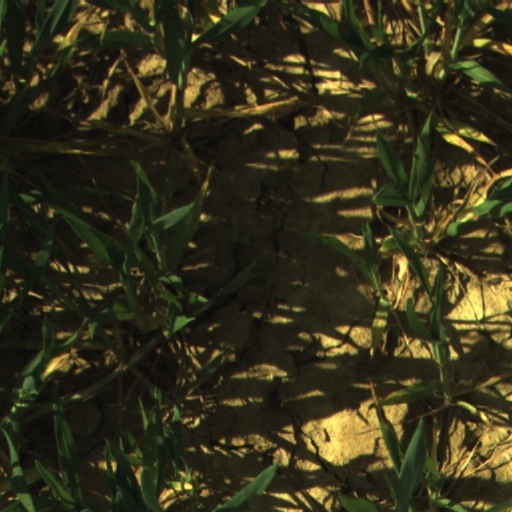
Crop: wheat